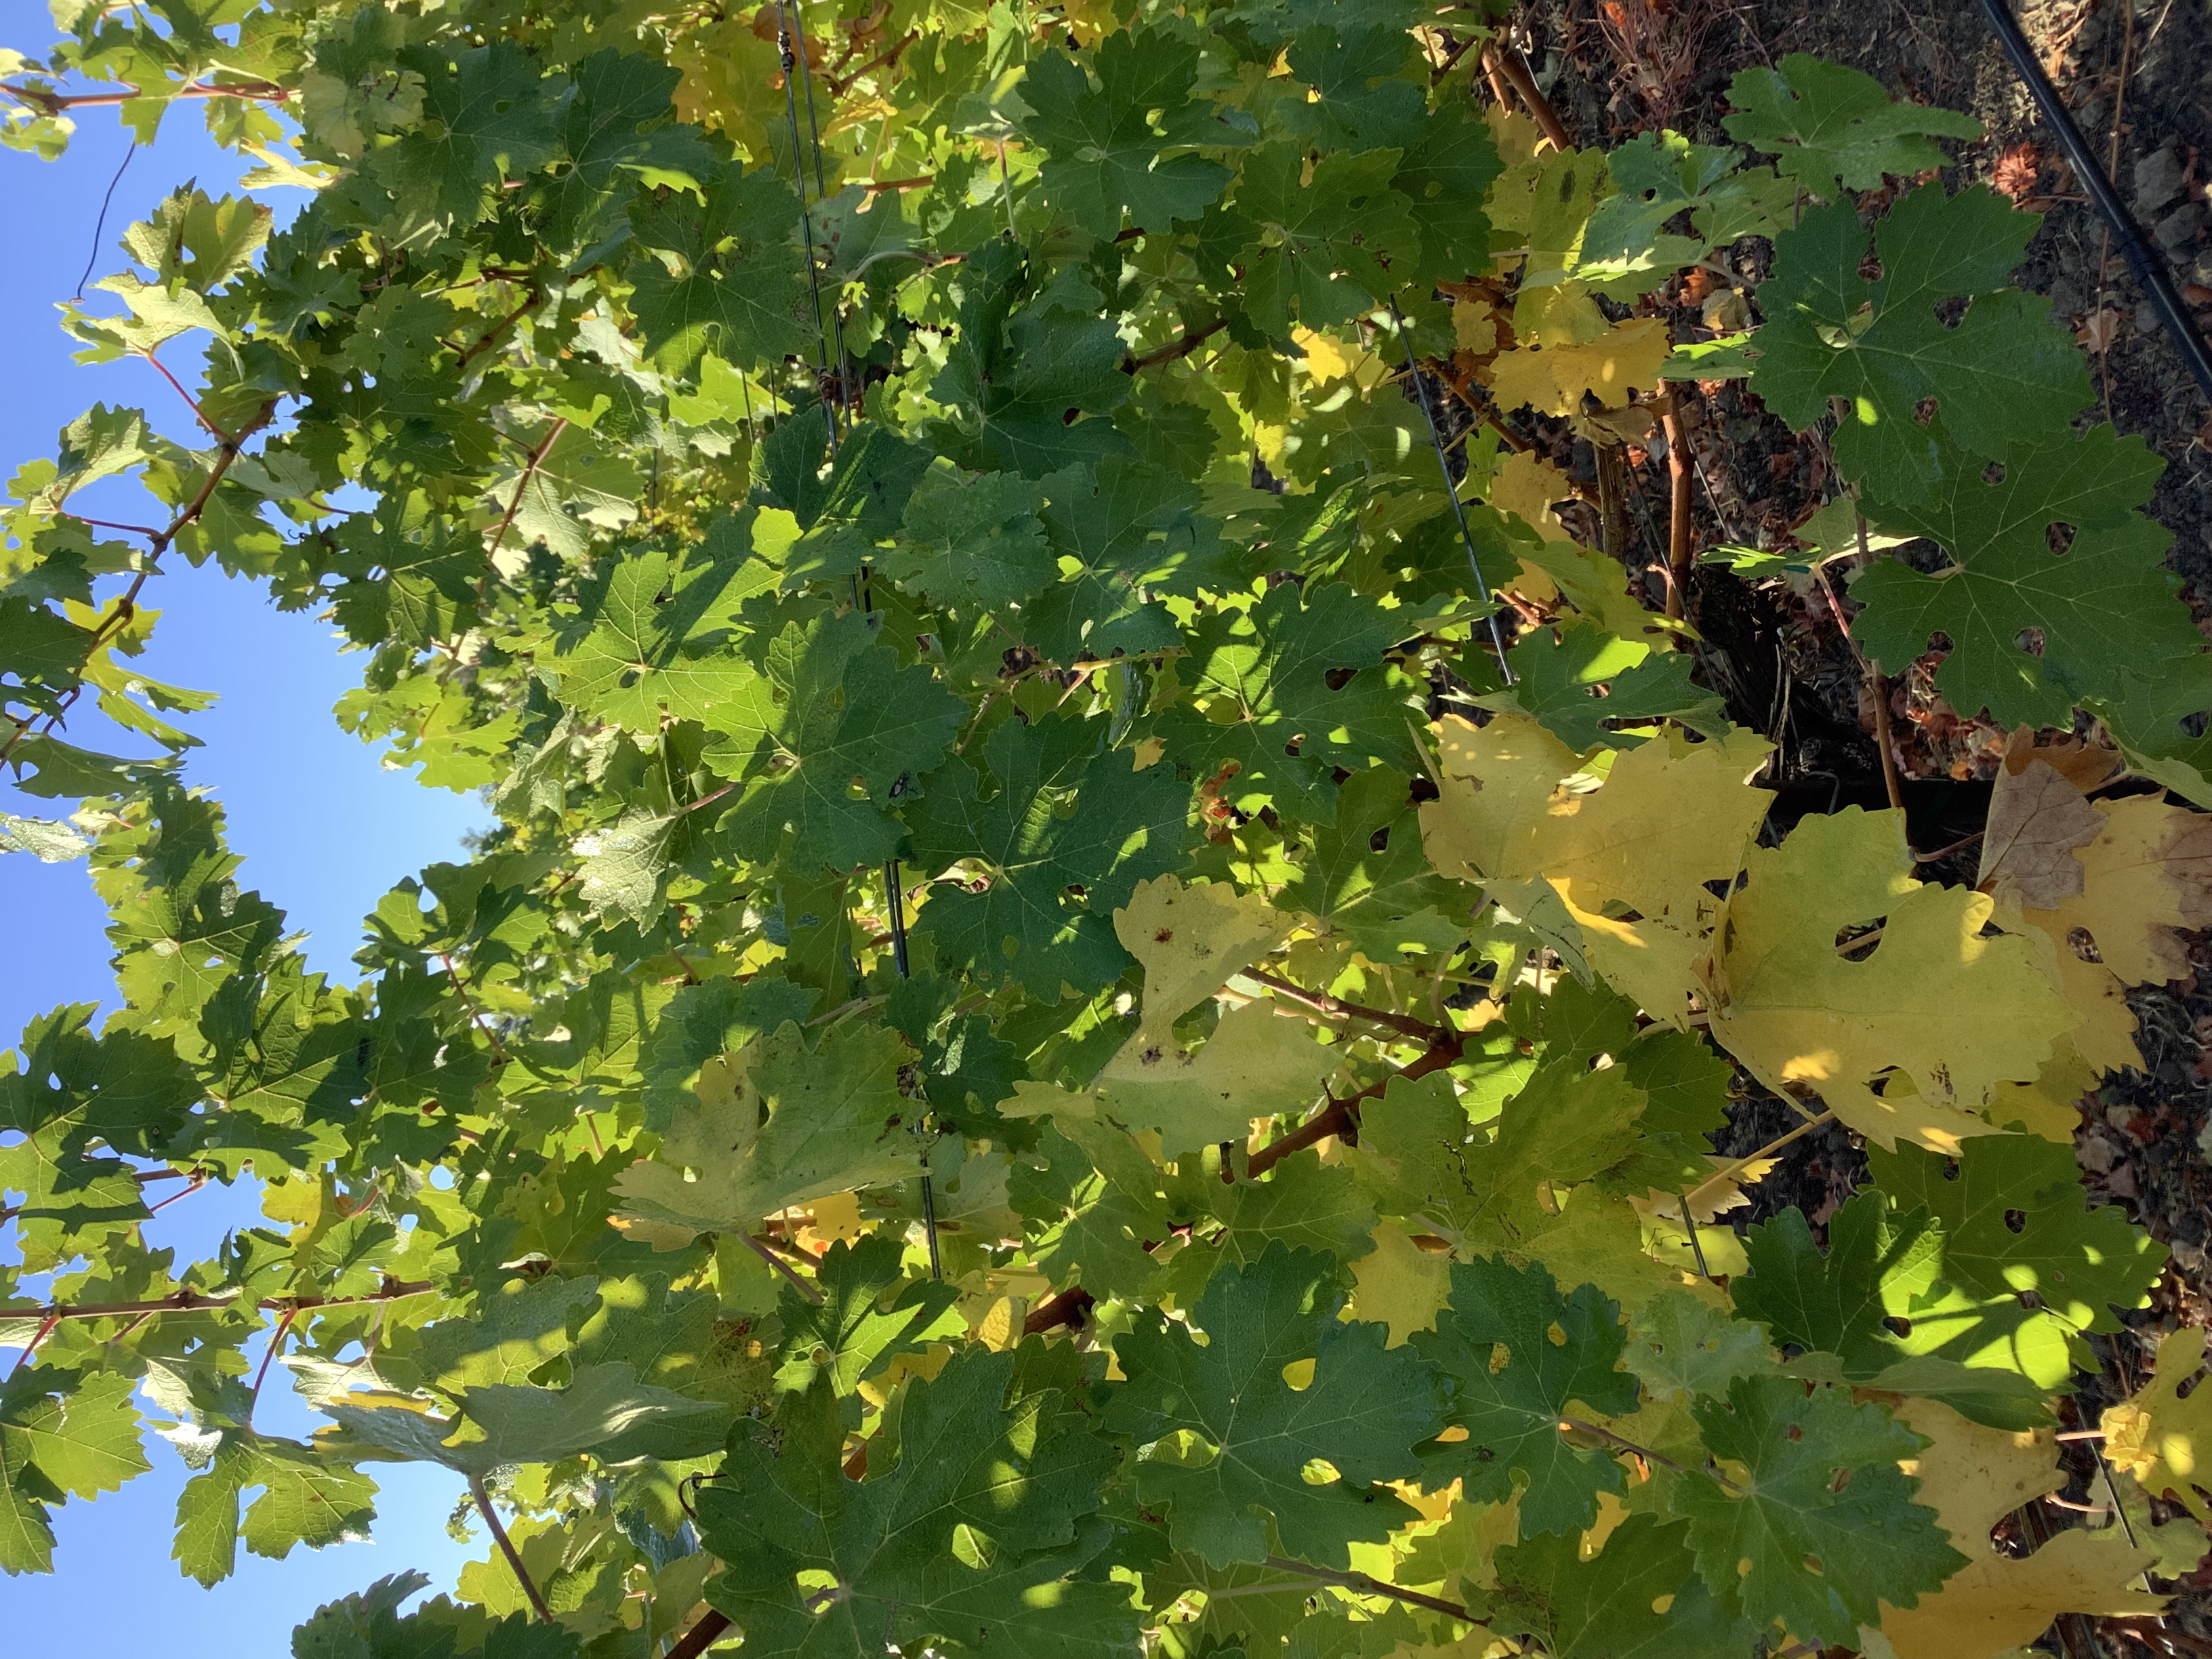
Label: No Virus